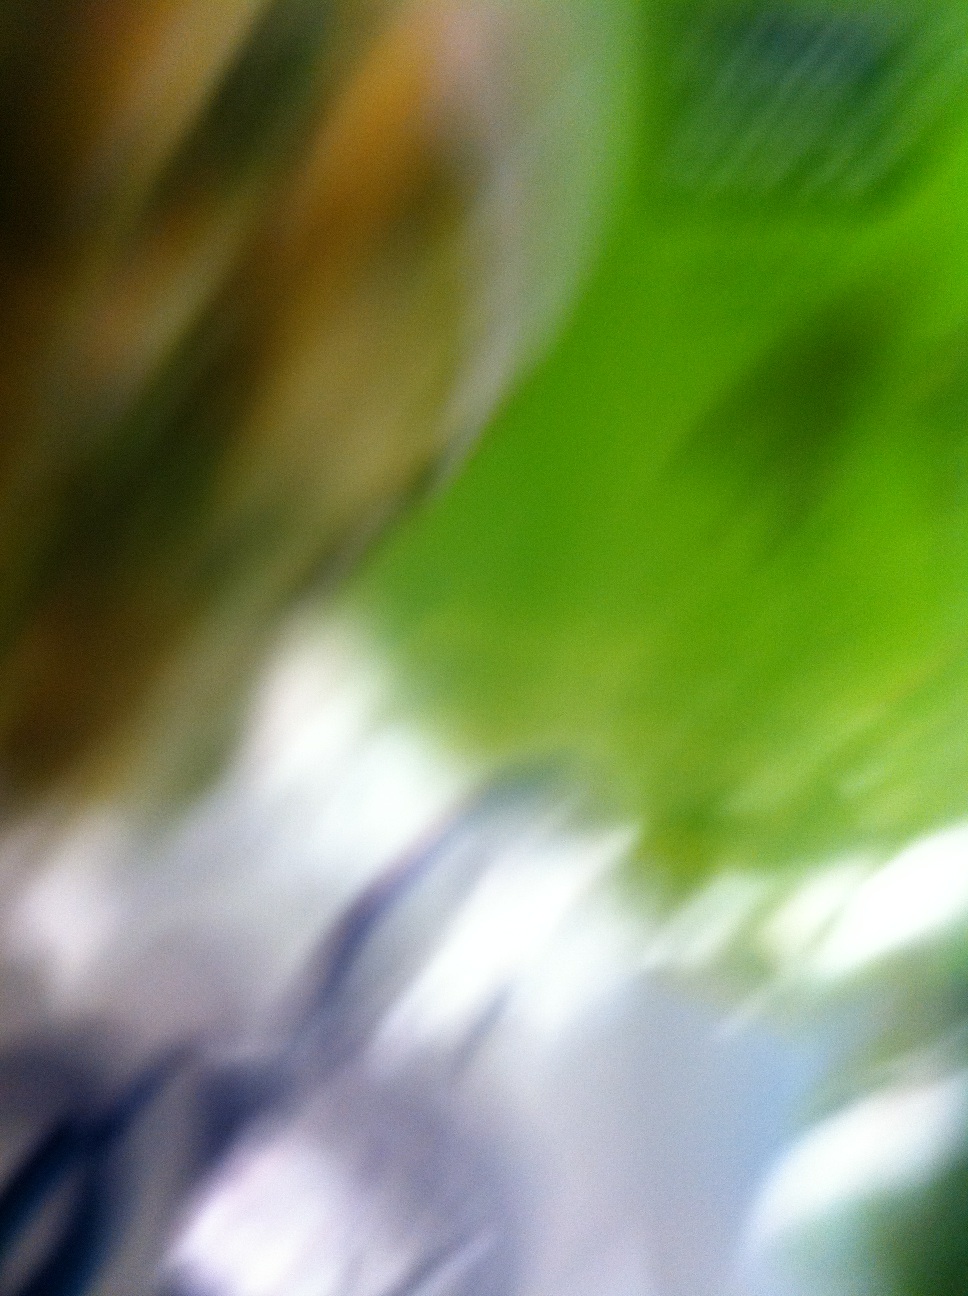Question: What package is this, and of you can see the picture, does it tell you how long to microwave it?
Answer: unanswerable